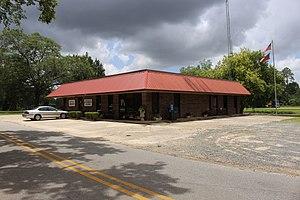
Smithville est une ville du Comté de Lee dans l'État de Géorgie aux États-Unis.